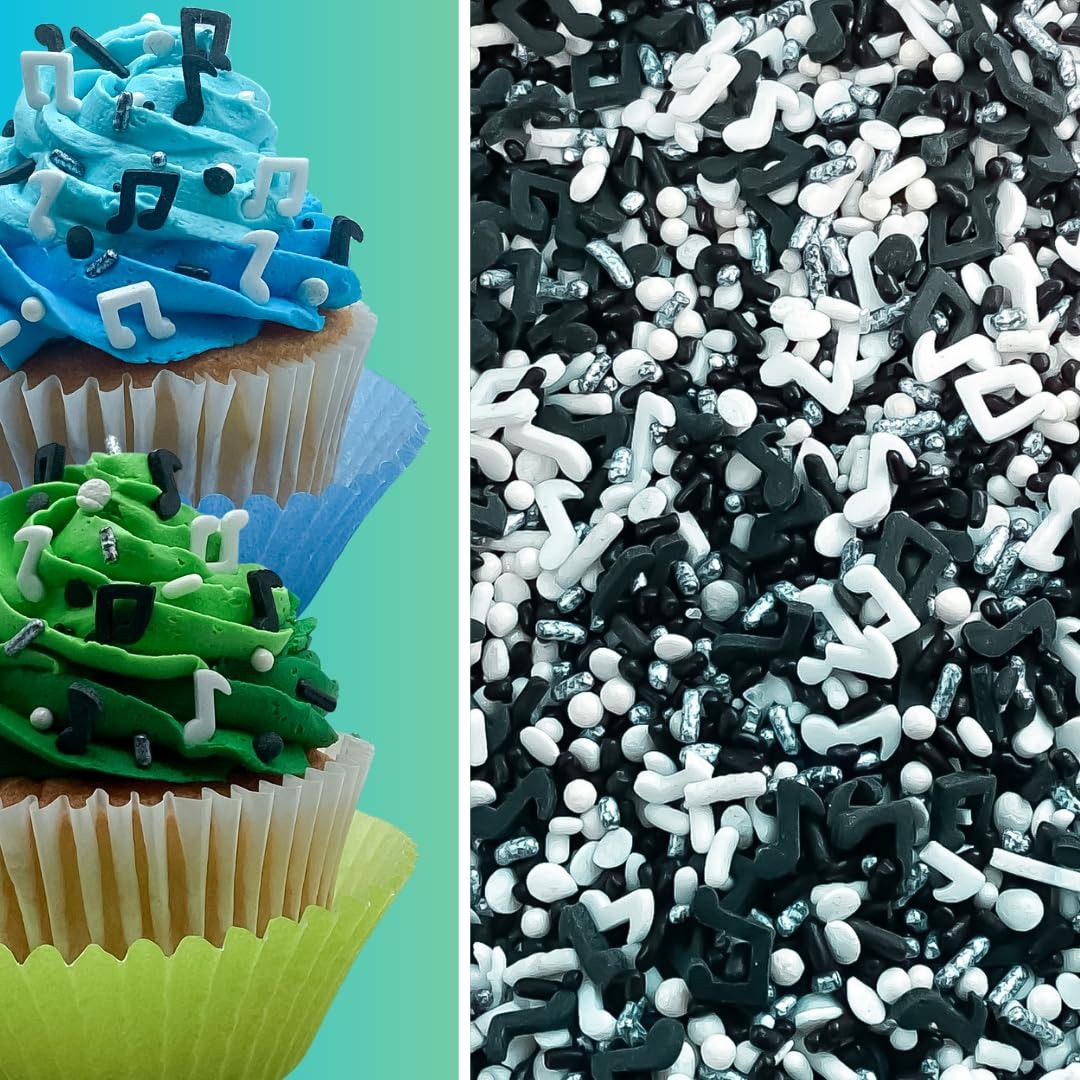
Item Name: Music Notes Jazz Cookie Cupcake Cakes Semi-Sweet Edible Confetti Decorations Sprinkles Desert Jimmies Toppers 4oz
Bullet Point 1: Music Notes Theme dessert decoration sprinkle mix for cakes, cupcakes, cookies, Ice cream, Cake Pops and other desserts.
Bullet Point 2: SprinkleDeco Desert Toppers are great for any occasion including weddings, birthdays, baby showers, anniversaries and more. These quality edibles can be used on donuts, cupcakes, cakes, ice cream, cookies and a lot more.SprinkleDeco Desert Toppers are great for any occasion including weddings, birthdays, baby showers, anniversaries and more. These quality edibles can be used on donuts, cupcakes, cakes, ice cream, cookies and a lot more.
Bullet Point 3: High quality edibles to decorate your cupcakes, cookies, baked goods and ice cream; Items within same container may vary slightly in shade. Store in cool, dry area for long shelf life.
Bullet Point 4: This product is prepared and packaged using machines that may come in contact with Wheat/Gluten, Eggs, Dairy Products, Peanuts, Soy, and Tree Nuts
Product Description: Music feeds the soul but cake feeds the heart. Set the tune of any music lovers celebration with the Music Notes Edible Confetti Decorations Sprinkles Desert Jimmies Toppers 4oz. Themed Sprinkle Mix for cakes, cupcakes, ice-cream, cookies and other food items.
Value: 1.0
Unit: Count

Price: 11.48